Enyel De Los Santos

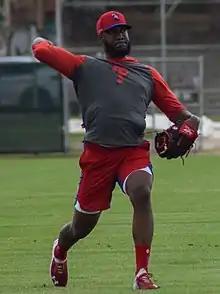
De Los Santos with the Philadelphia Phillies in 2020

On December 15, 2017, the Padres traded De Los Santos to the Philadelphia Phillies in exchange for Freddy Galvis. He began the 2018 season with the Lehigh Valley IronPigs of the Triple–A International League. He was the Phillies Minor League Co-Pitcher of the Month for April. De Los Santos was selected to represent the Phillies at the 2018 All-Star Futures Game. He was also elected to the Triple–A All Star Game. With Lehigh Valley in 2018 he was 10–5 with a 2.63 ERA (2nd in the International League), with 110 strikeouts in innings, a WHIP of 1.16 (2nd), and an opponents batting average of .226 (3rd).